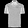
Label: T - shirt / top